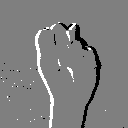
ASL letter: n